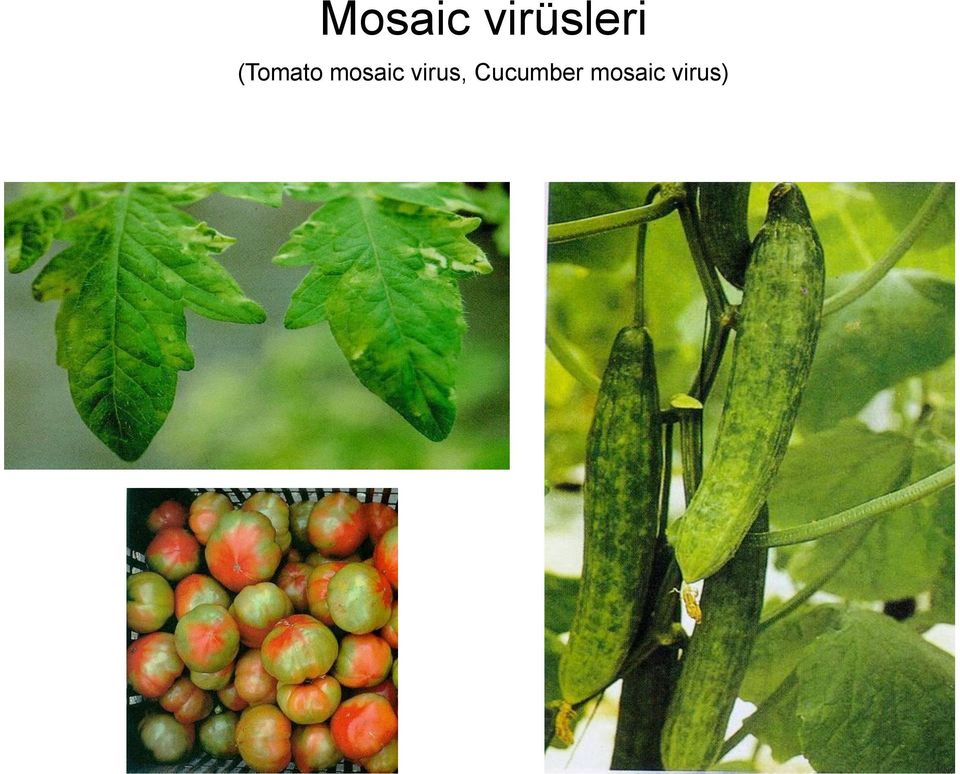
Label: Tomato leaf mosaic virus
Plant: Tomato
Condition: mosaic virus